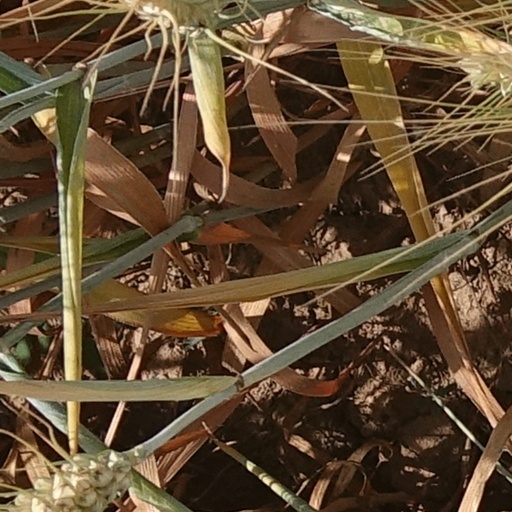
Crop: wheat